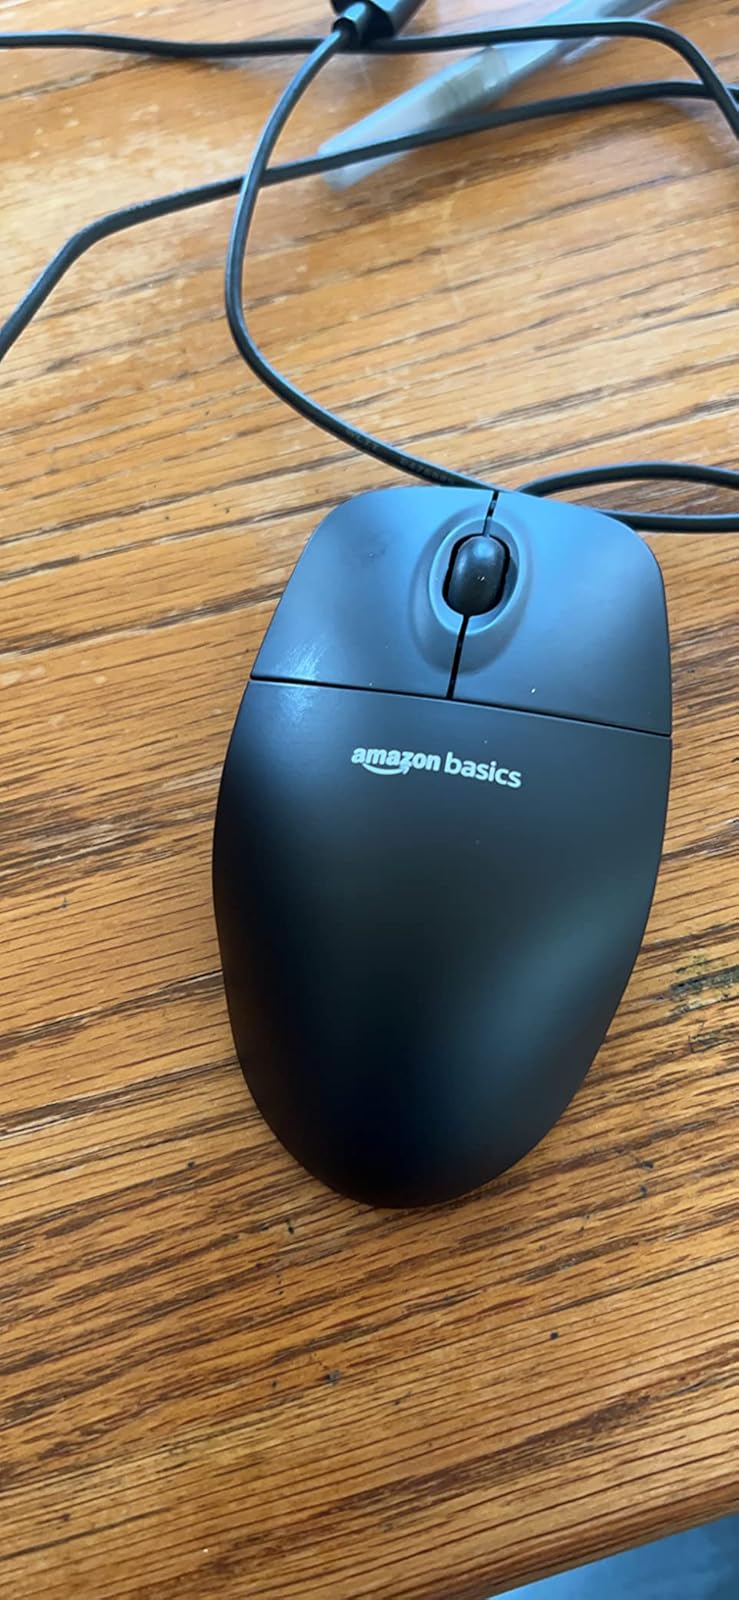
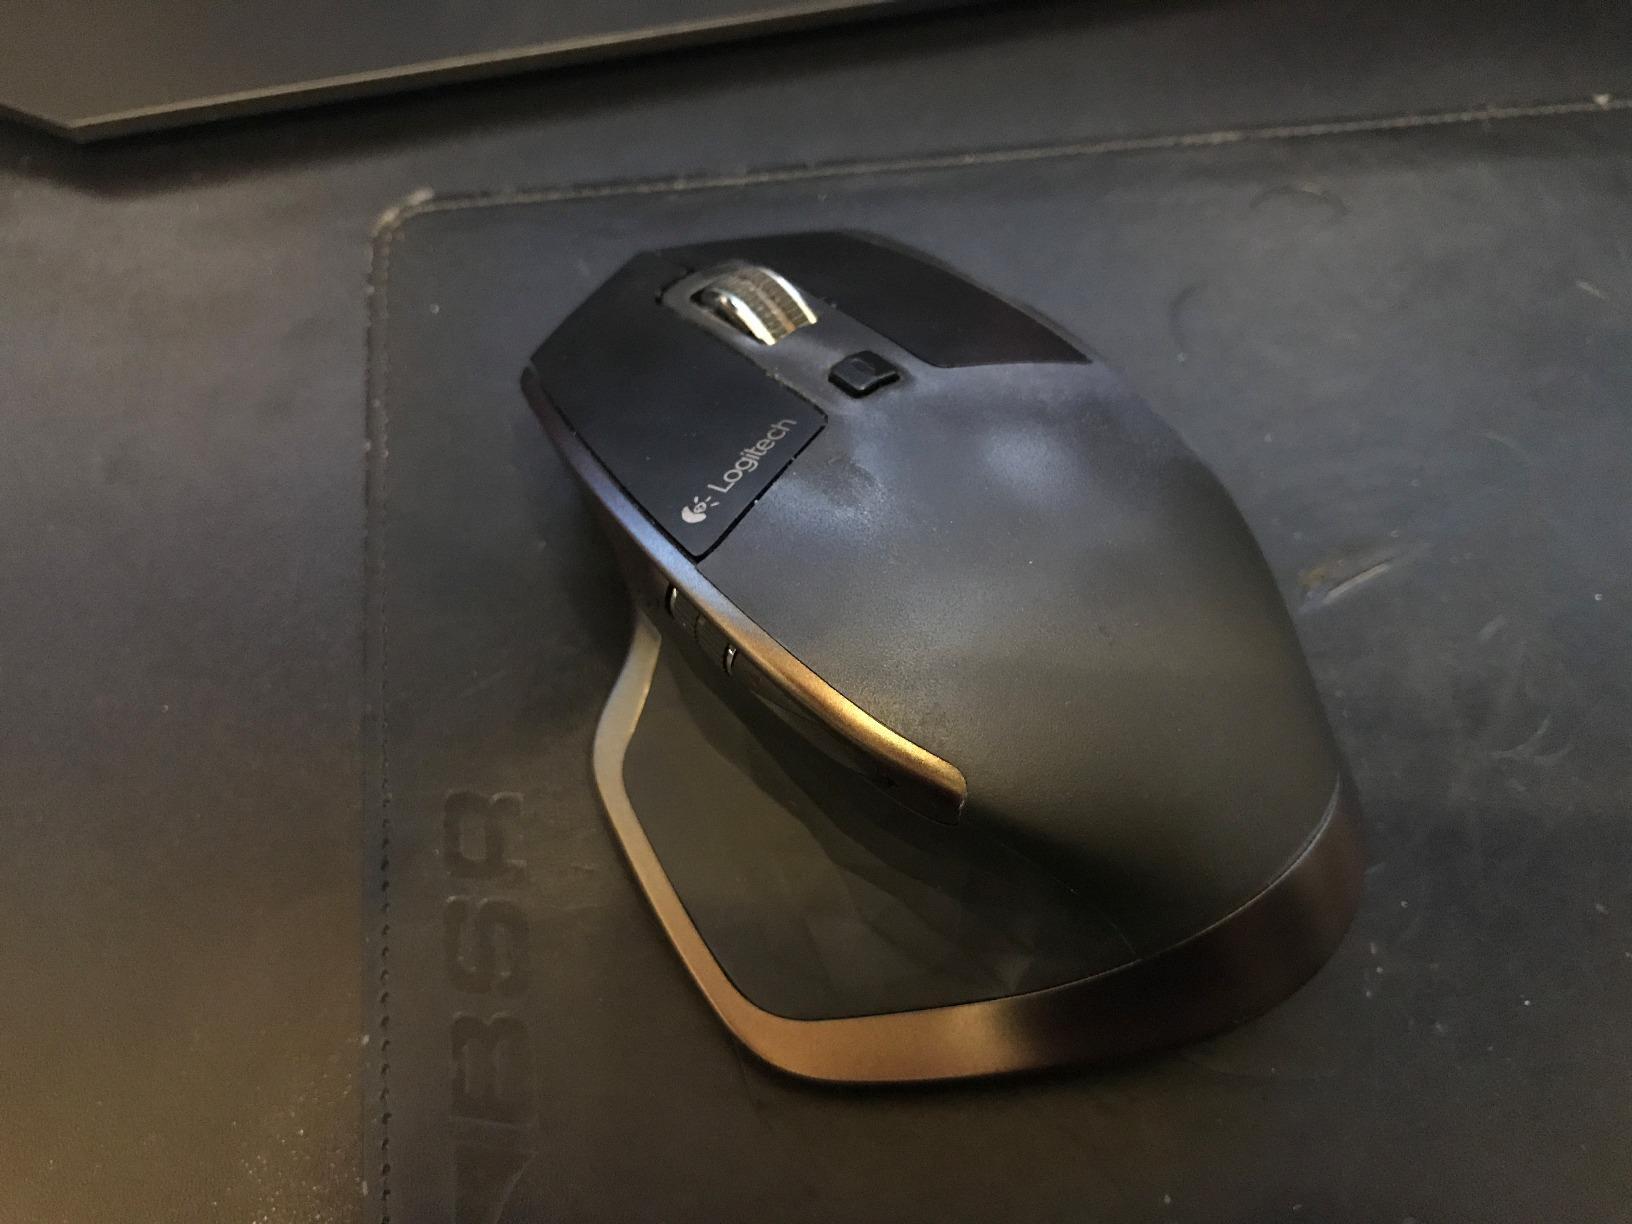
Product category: mouse
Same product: no